West Coast Drive

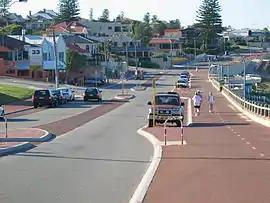
West Coast Drive near Watermans Bay

West Coast Drive is a scenic north-south route along the Indian Ocean in the northern suburbs of Perth, Western Australia.